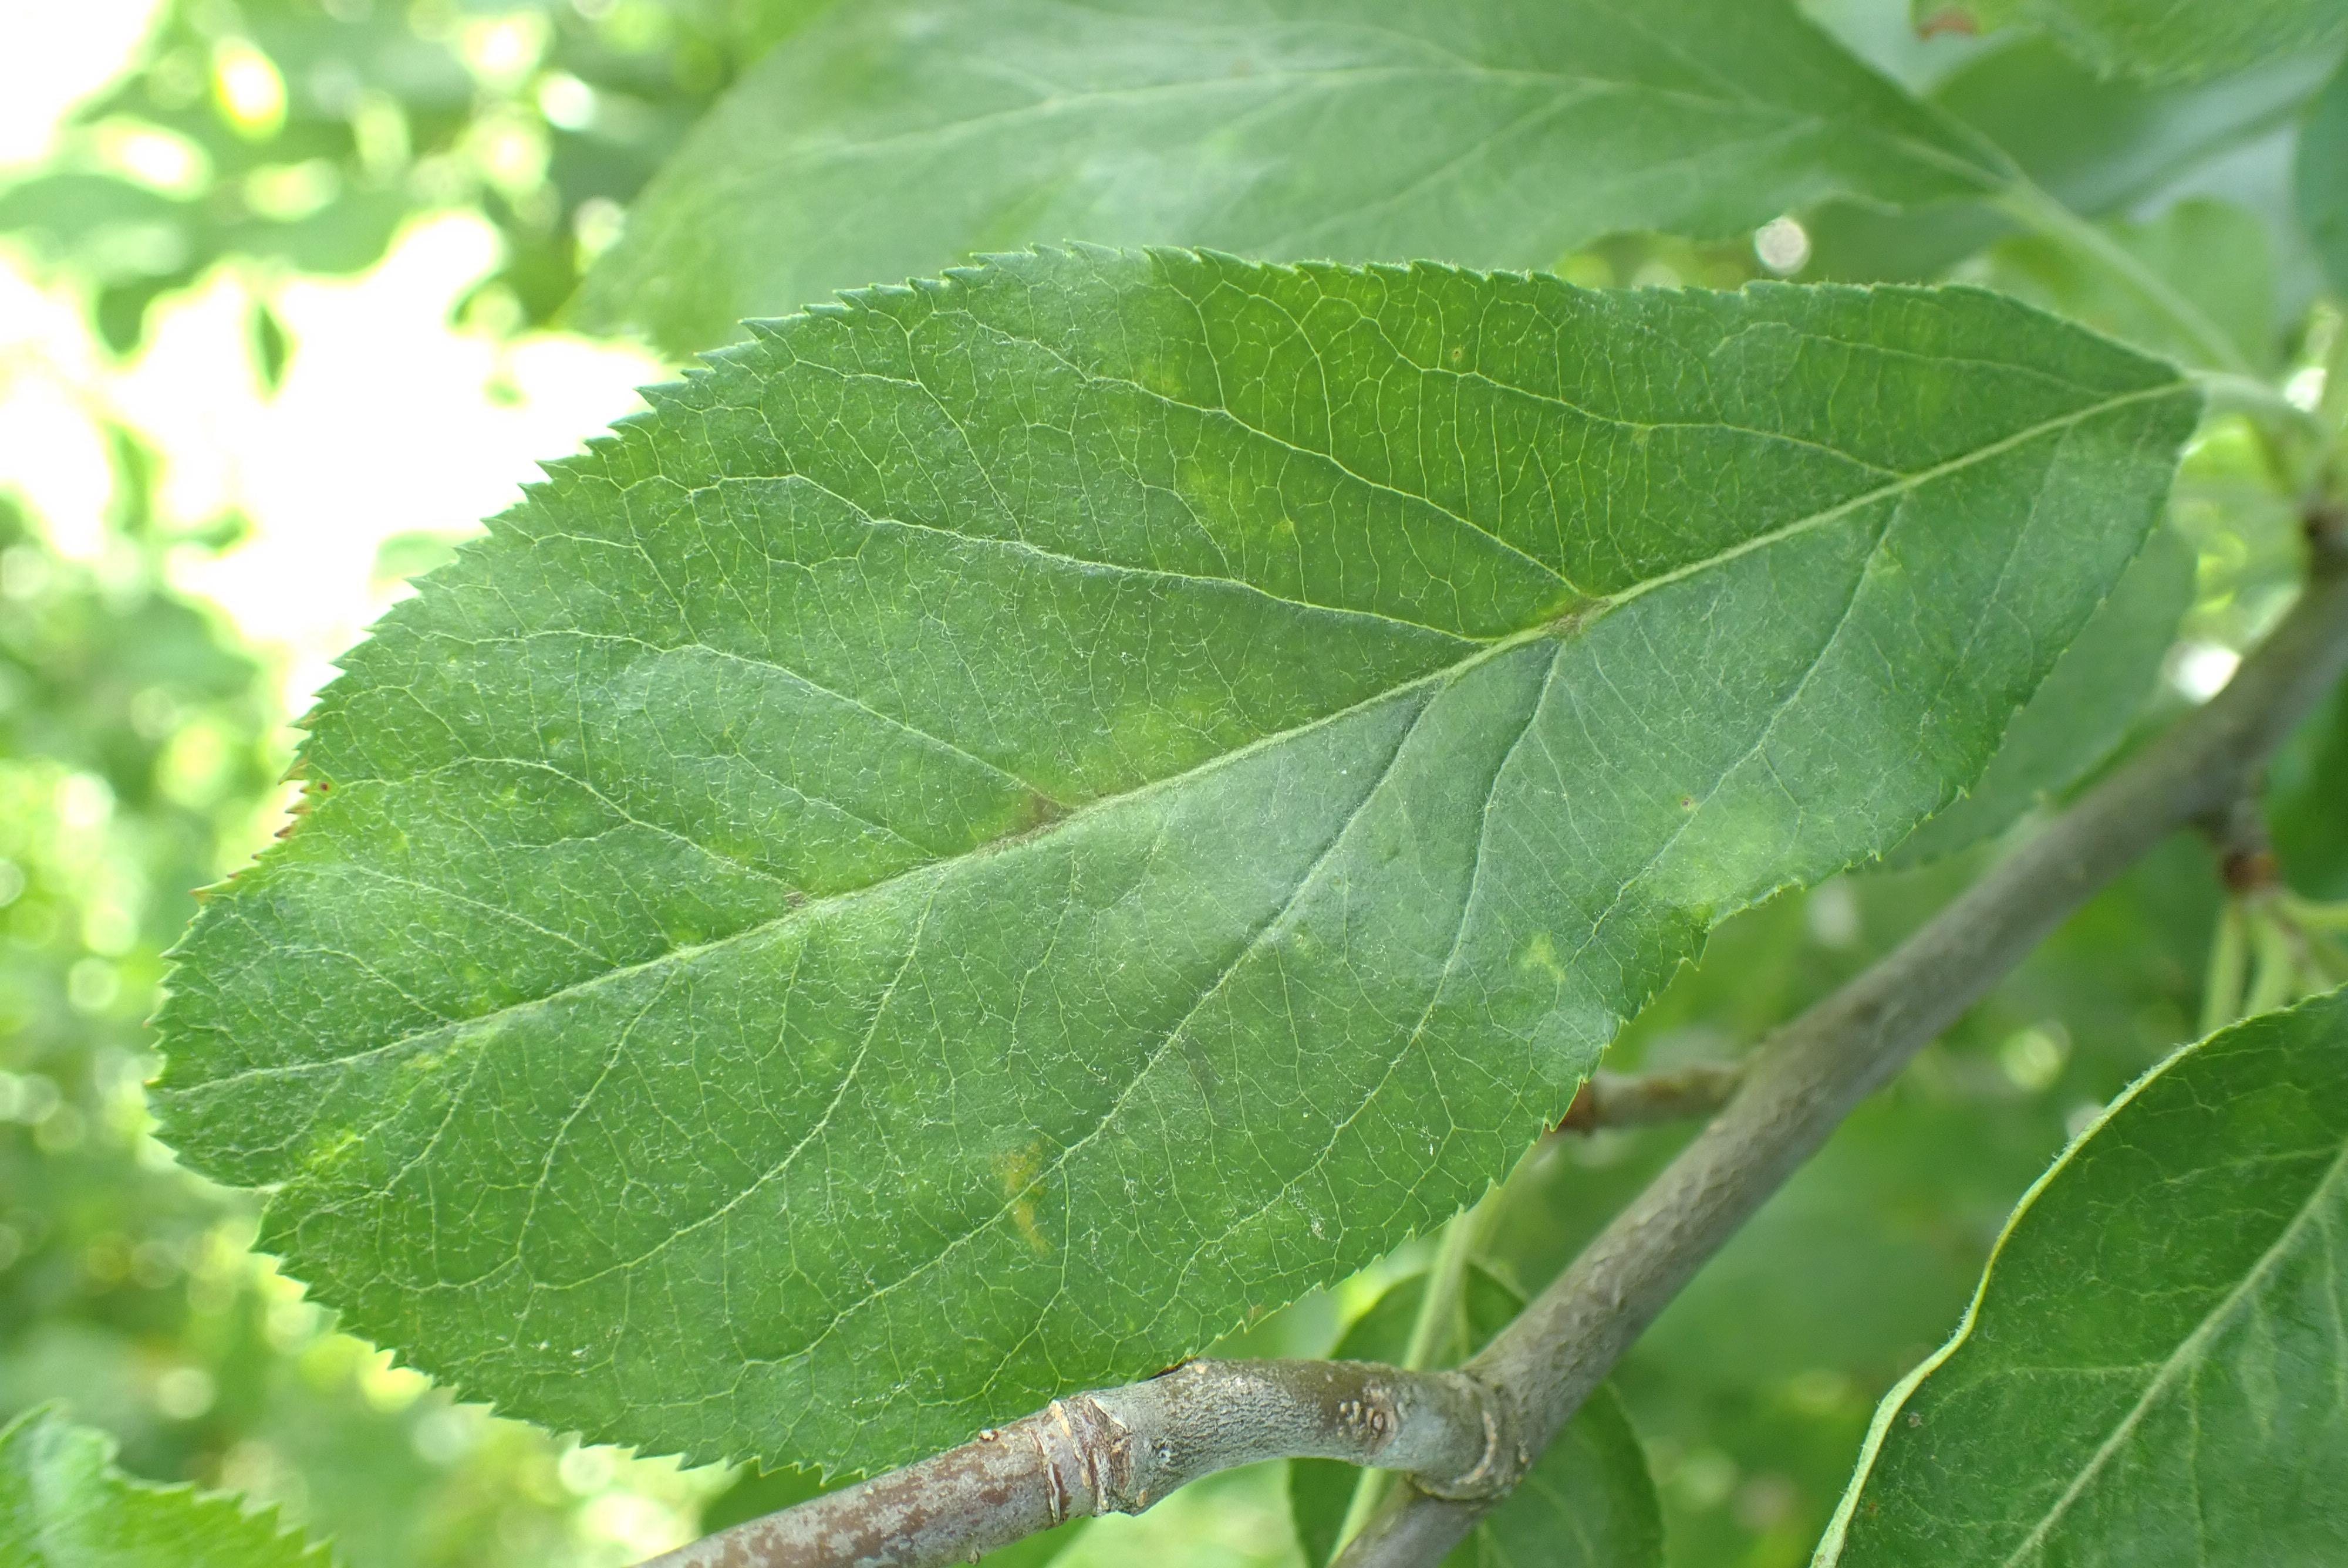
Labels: scab